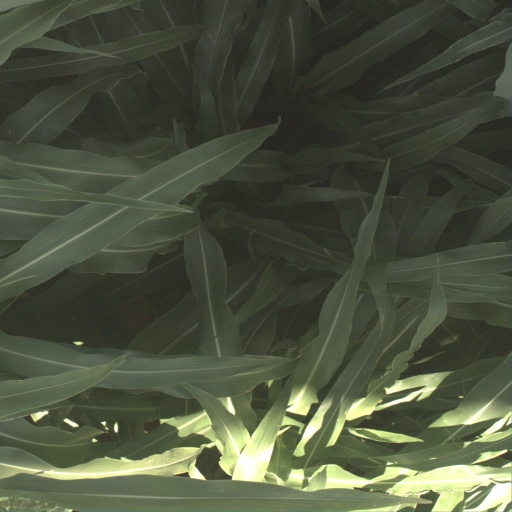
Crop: sorghum